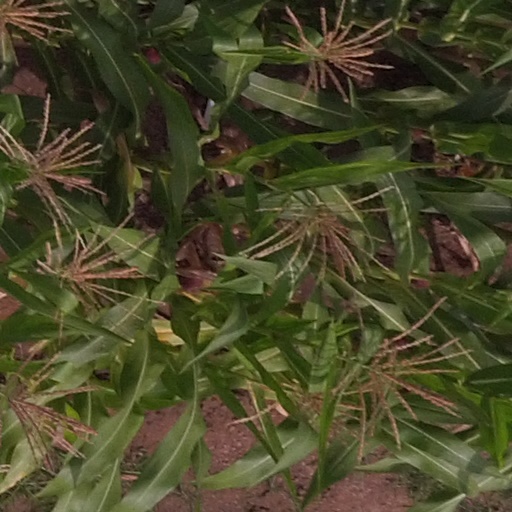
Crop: maize; corn